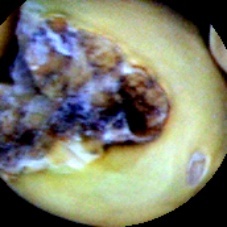
Label: Broken